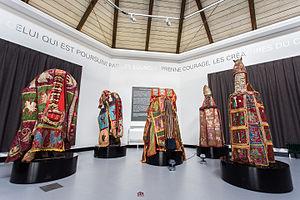
Chez les Yoruba, les masques des sociétés d’Egun sont constitués d'un ensemble de panneaux de tissus bigarrés et richement ornés. Au niveau du visage, une sorte de boîte maintient le textile et un filet permet au danseur de voir.Les mascarades Egungun insistent sur la présence ancestrale. Par leur danse lente et majestueuse pendant laquelle tous les panneaux du costume s'écartent et volent, ils invitent les ancêtres à être présents parmi les humains. De nos jours, ces rituels des revenants perdurent et s'ils sont des spectacles, ils gardent leur caractère religieux. Photo d’une exposition du château Vodou de Strasbourg.
La Mort et l'Écuyer du roi est une tragédie nigériane en cinq actes de Wole Soyinka, prix Nobel de littérature 1986. Créée en 1975, la pièce s'inspire d'un épisode de l'histoire de la colonisation du continent africain par l'Empire britannique et des traditions culturelles et religieuses du peuple yoruba. Peu jouée mais beaucoup étudiée, elle est considérée comme un classique du théâtre nigérian et plus largement comme un monument de la littérature africaine et mondiale.
Cet article recense les pratiques inscrites au patrimoine culturel immatériel au Nigeria.